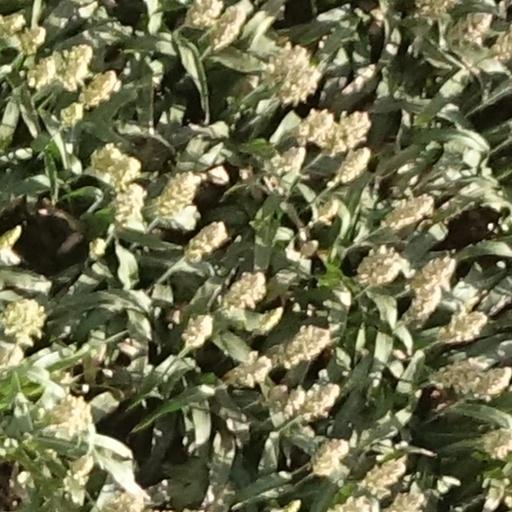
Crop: sorghum